Westliche Post

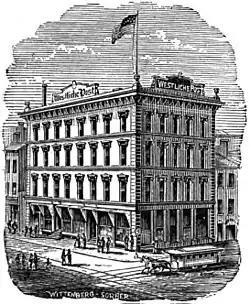
"Westliche Post" Building Fifth and Market Streets

Westliche Post (literally ""Western Post"") was a German-language daily newspaper published in St. Louis, Missouri, from 1857 to 1938. The "Westliche Post" was Republican in politics. Carl Schurz was a part owner for a time, and served as a U.S. senator from Missouri for a portion of that time.